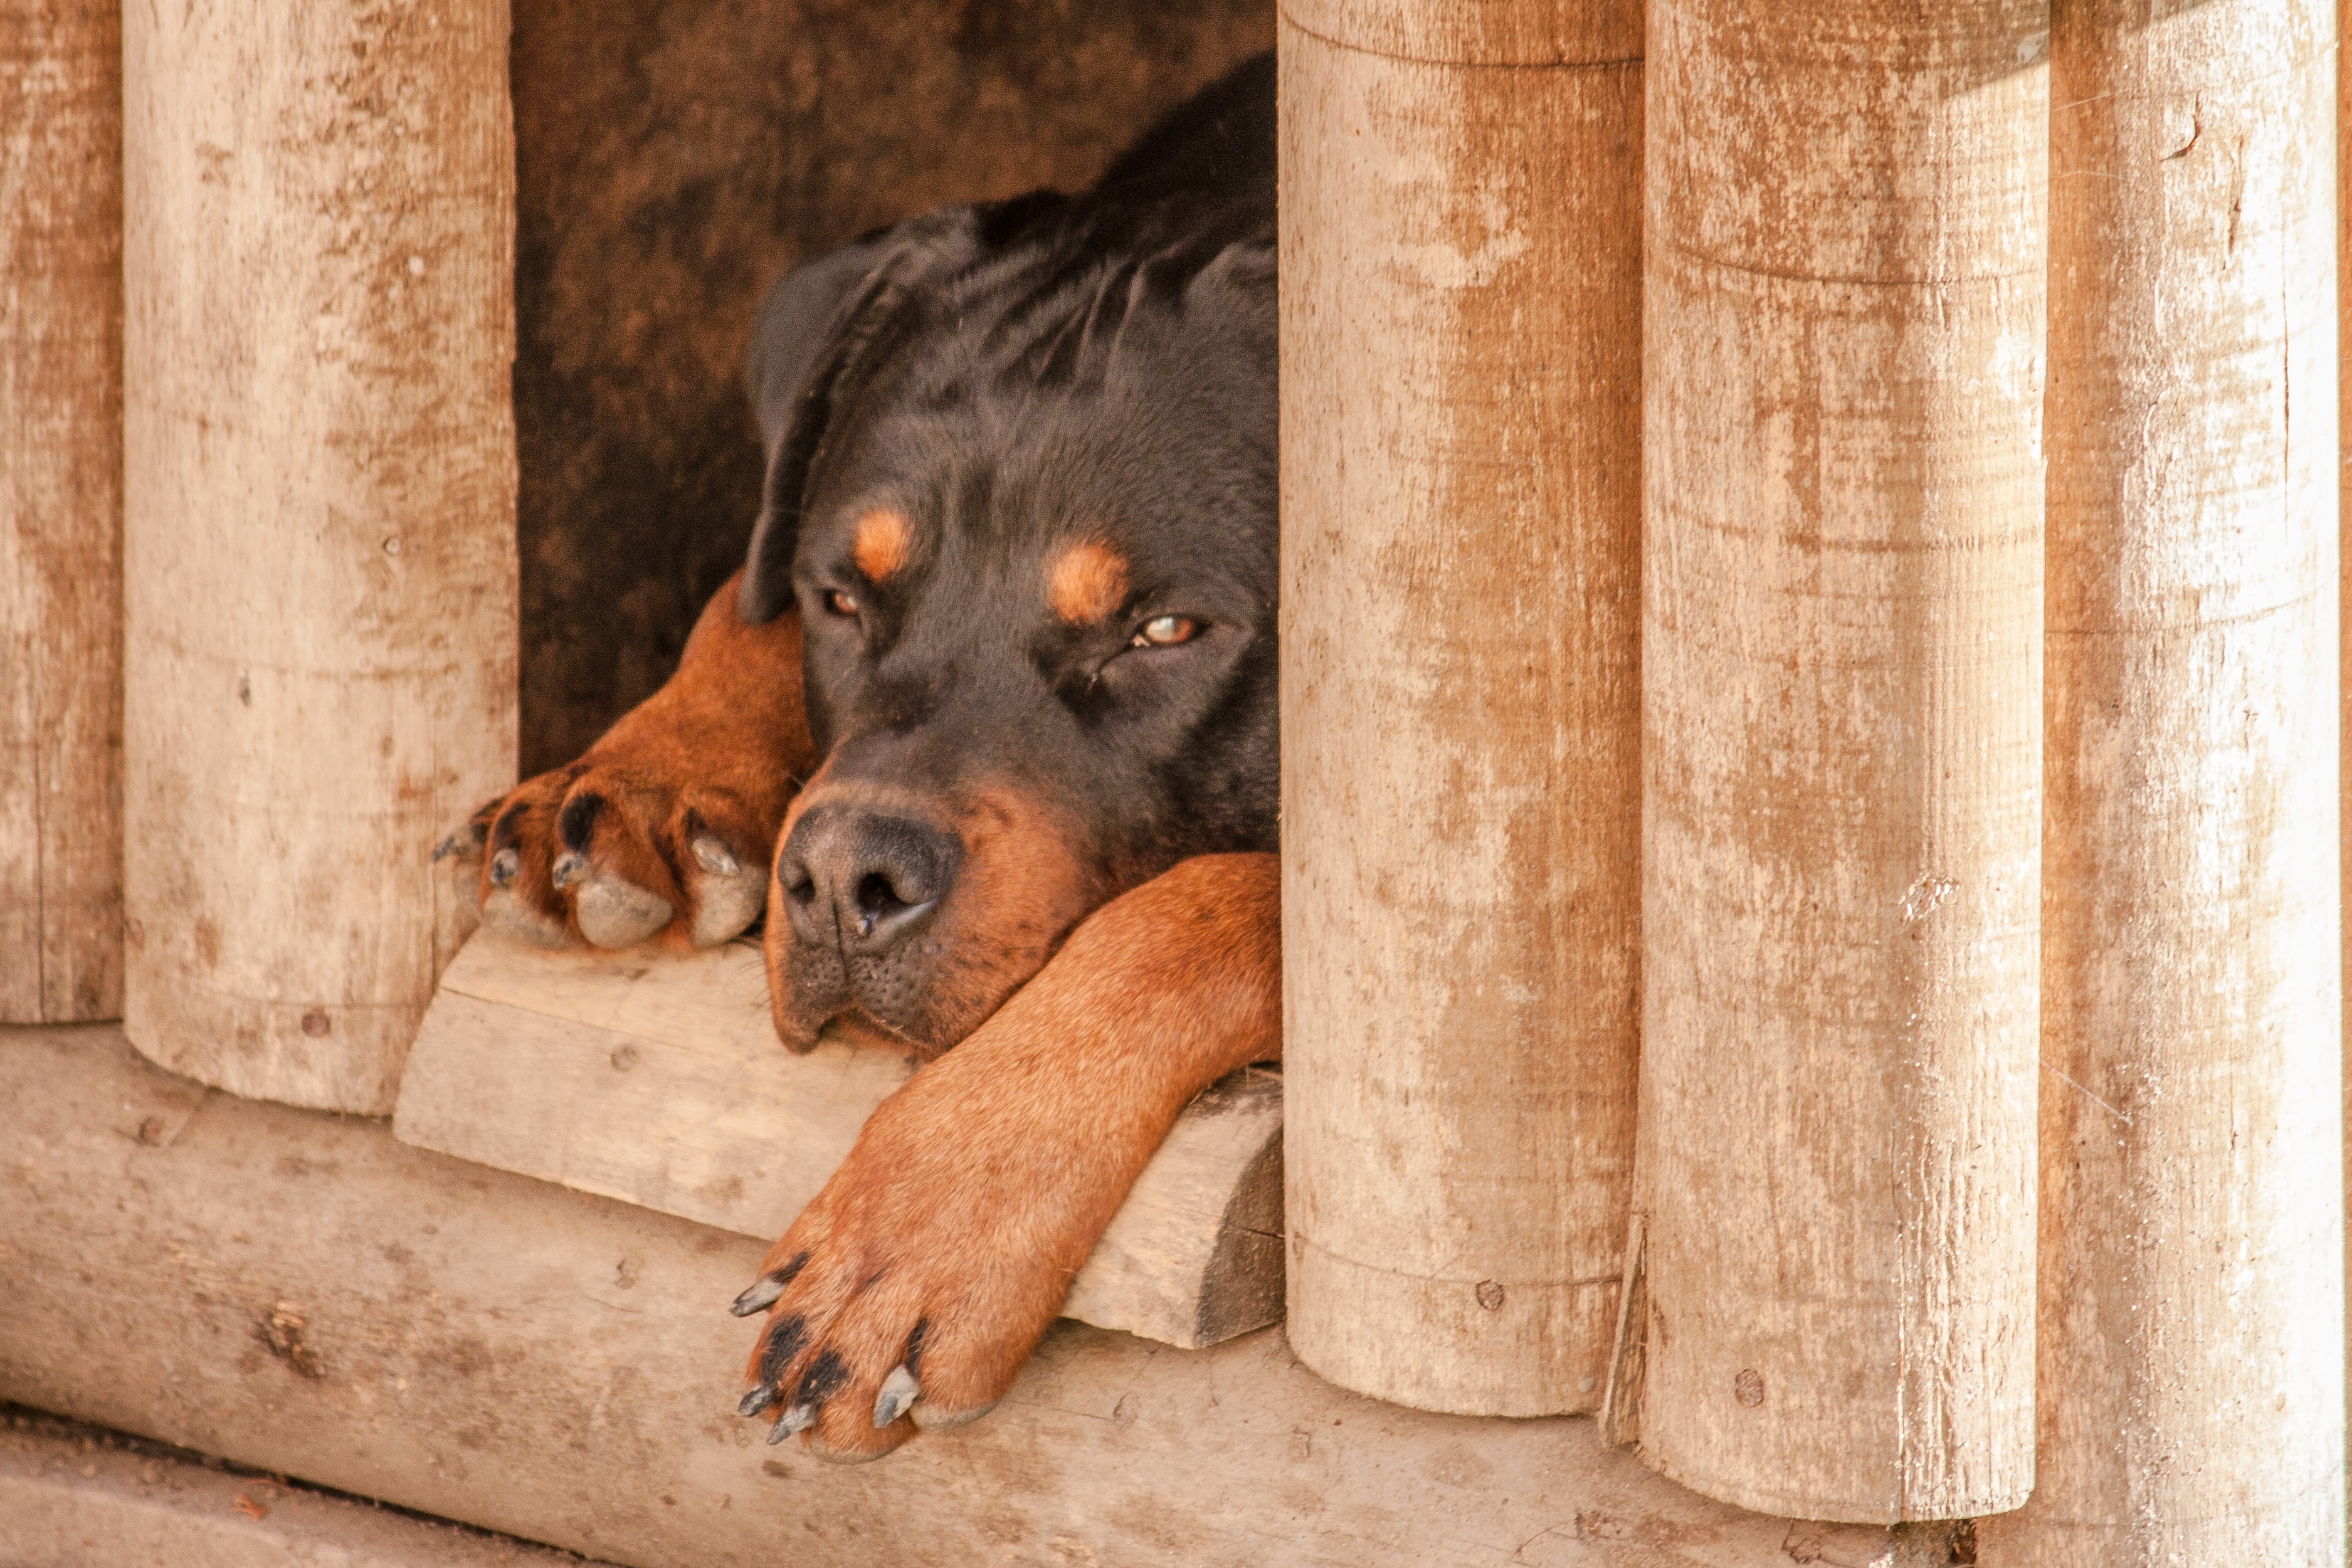
puppy, dog, pet, mammal, sad, sleep, vertebrate, dog house, rottweiler, dog like mammal